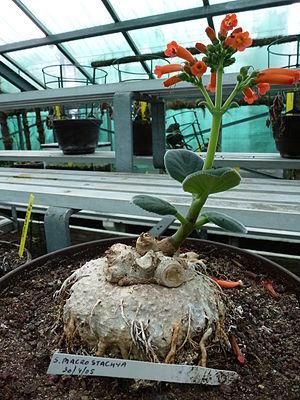
Sinningia macrostachya. Serres d'Auteuil - Jardin botanique de la Ville de Paris - France